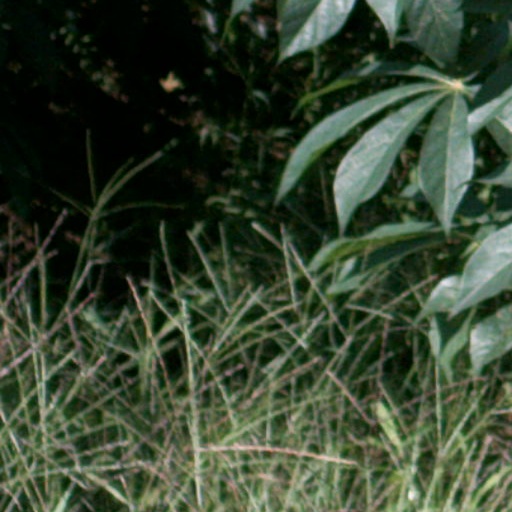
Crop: cassava